Velvalee Dickinson

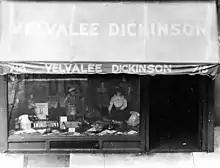
Velvalee Dickinson's NYC doll shop at 718 Madison Avenue

After moving to New York City (NYC) in autumn 1937, Dickinson sold dolls at Bloomingdale's for that Christmas and holiday season before going into business for herself in 1938. First working out of her home at 680 Madison Avenue, and then a storefront at 714 Madison Avenue, Dickinson moved her shop into 718 Madison Avenue in October 1941. There, she sold to "wealthy doll collectors and hobbyists interested in obtaining foreign, regional, and antique dolls." Lee Dickinson handled her accounting until his death on March 29, 1943 from cardiovascular disease. The Velvalee Malvena Dickinson Doll Store stocked dolls from 18–19th century Paris, 19th century American pioneers, and native children's wooden idols from the Dutch Gold Coast. Dolls ranged in price from –750 (equivalent to about $– in ). With movie stars among her customers, Dickinson advertised both her shop and services in "House Beautiful" and "Town & Country".